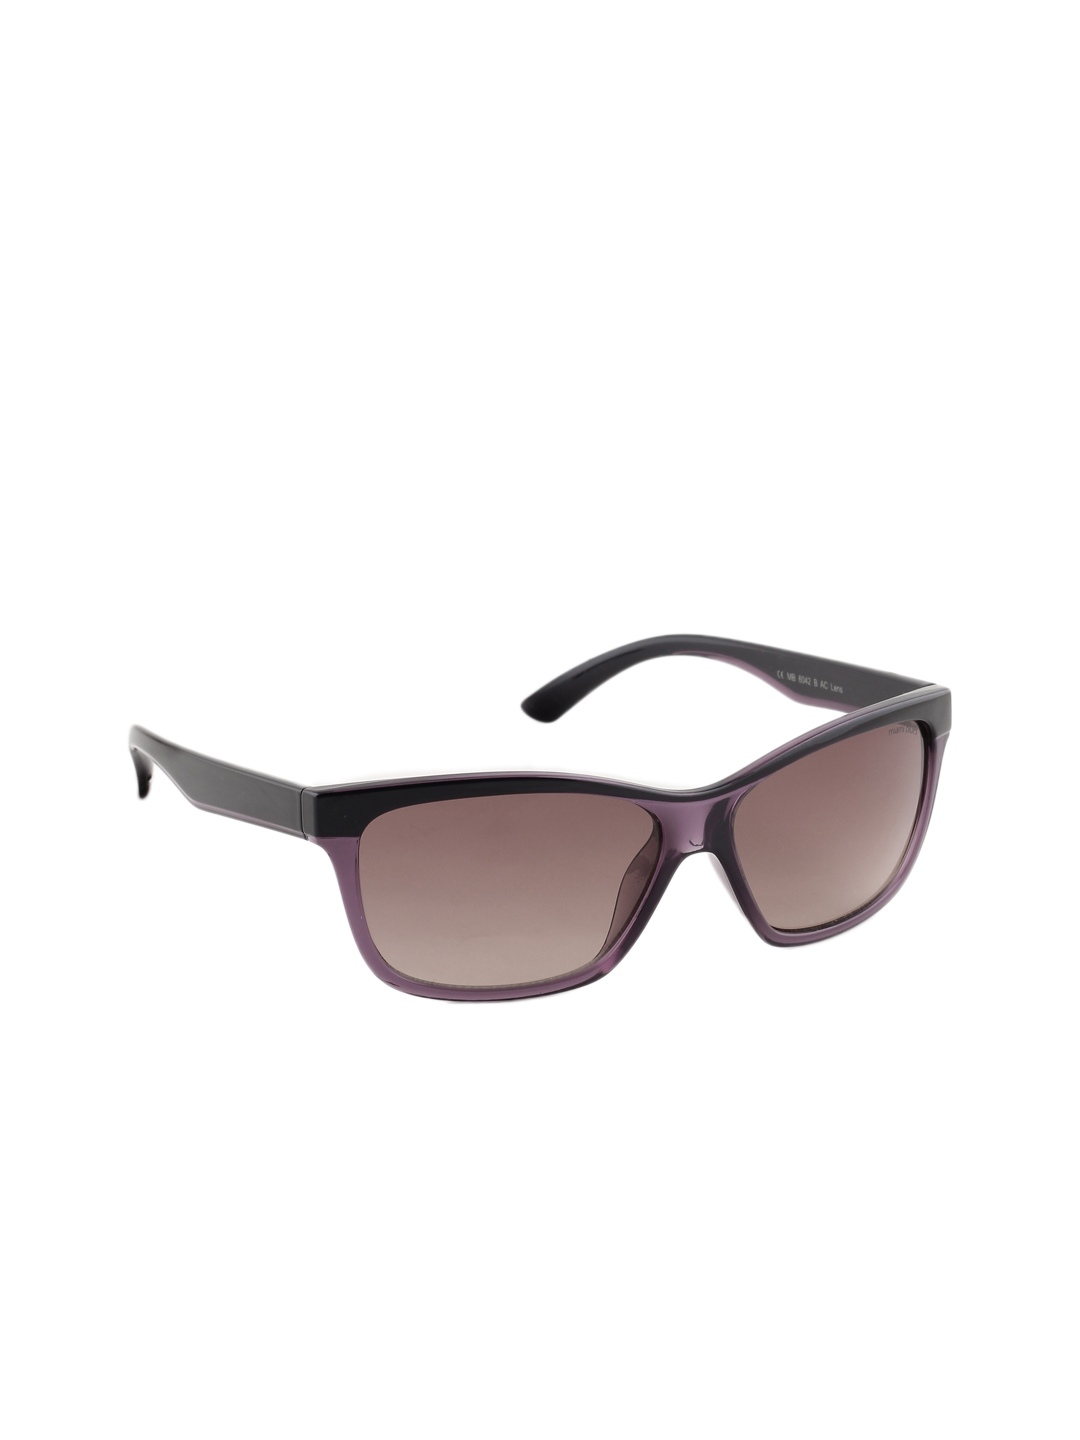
Miami Blues Unisex Sunglasses
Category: Accessories / Eyewear / Sunglasses
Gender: Unisex
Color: Purple
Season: Winter 2016
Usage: Casual